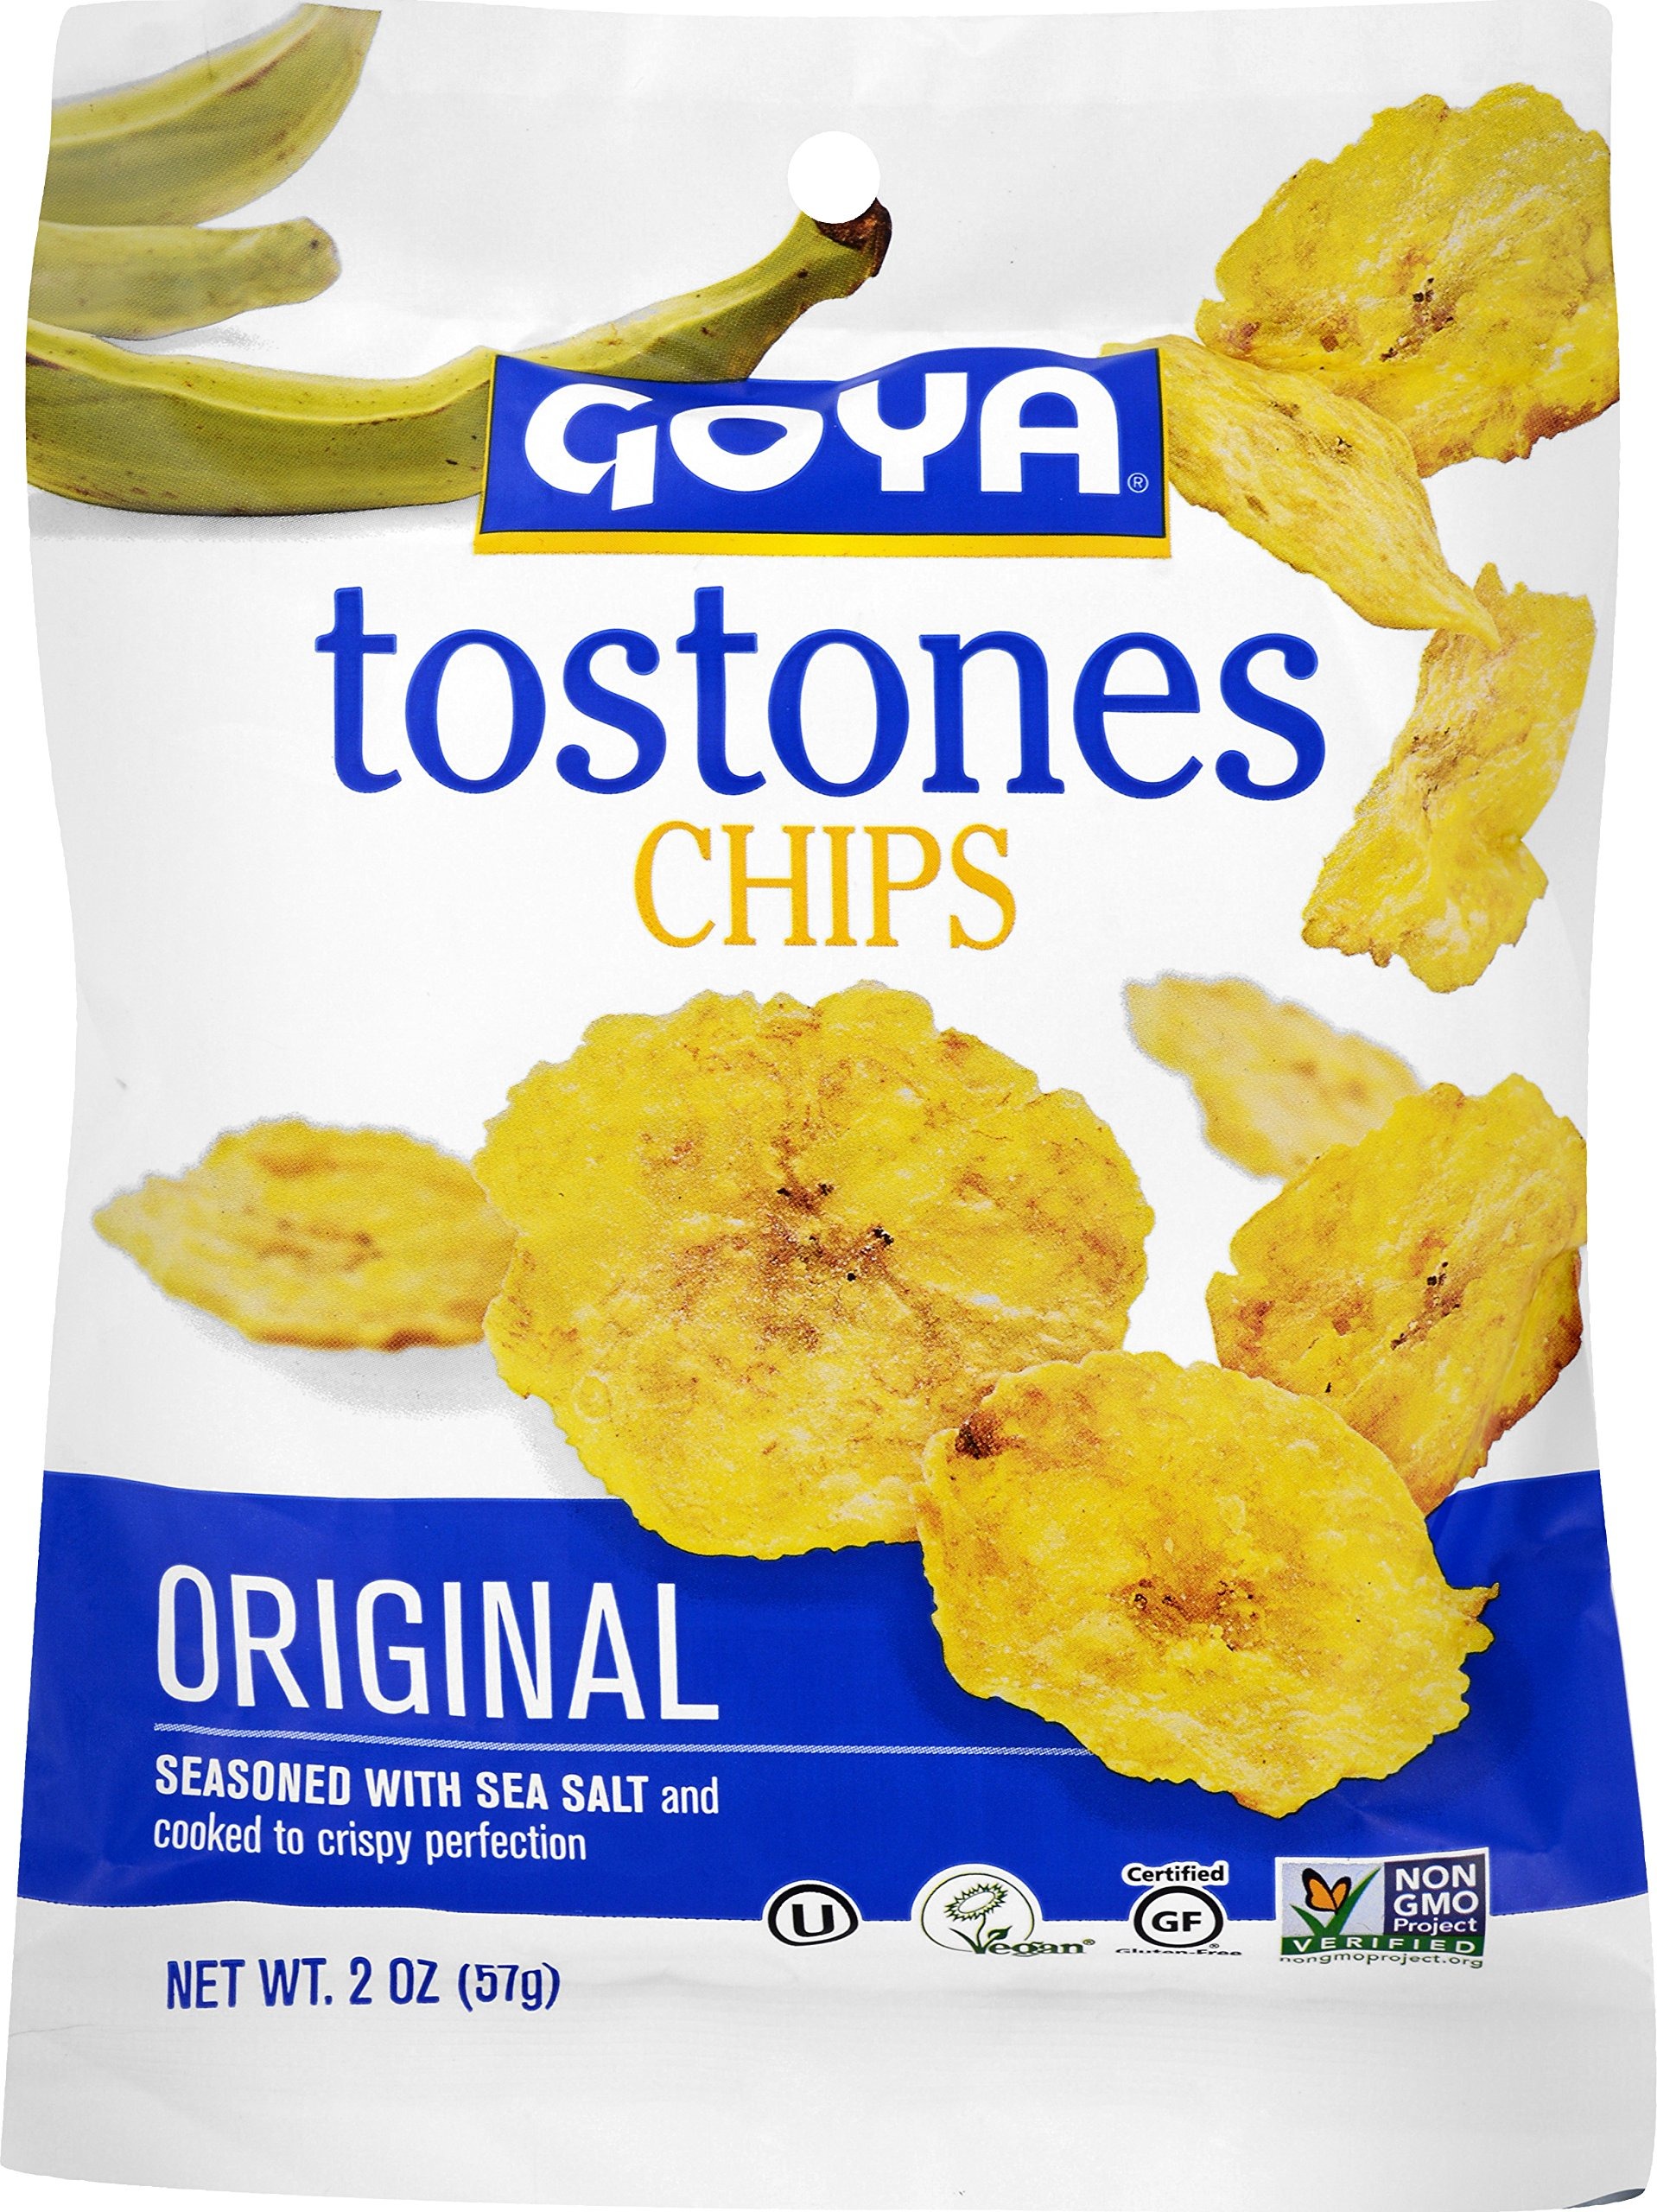
Item Name: Goya Tostones Plantain Chips, Original, 2 Ounce
Bullet Point 1: FLAVORFUL TOSTONES CHIPS | For a Latino Snack or a scrumptious healthy alternative to traditional potatoes chips, try GOYA Tostones Chips. Crunchy like potato chips but a little nuttier in flavor, Goya Tostones Chips are a fresh way to mix up the all-too-familiar snacking habits.
Bullet Point 2: CONVENIENT & VERSATILE | They might even become your chip of choice! Use delicious Goya Tostones Chips as a snack, a garnish, a side dish, or as the perfect chip for parties. Great for dipping in Salsas and Guacamole.
Bullet Point 3: NUTRITIONAL QUALITIES | Gluten Free, Low Fat, Trans Fat Free, Low Sodium, Cholesterol Free
Bullet Point 4: COMMITMENT TO QUALITY | If it's Goya... it has to be good! | ¡Si es Goya... tiene que ser bueno!
Bullet Point 5: ONE 2 OZ BAG | Single unit bags and multipacks available on Amazon, Amazon Fresh and Prime Pantry
Value: 2.0
Unit: Ounce

Price: 1.36